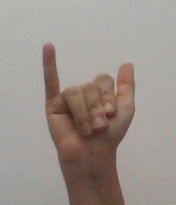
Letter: ya